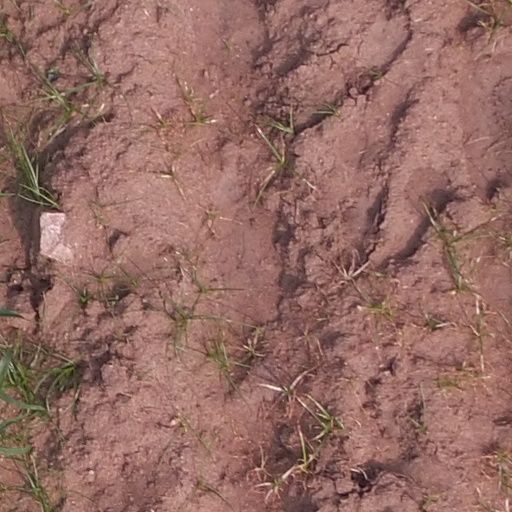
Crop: maize; corn